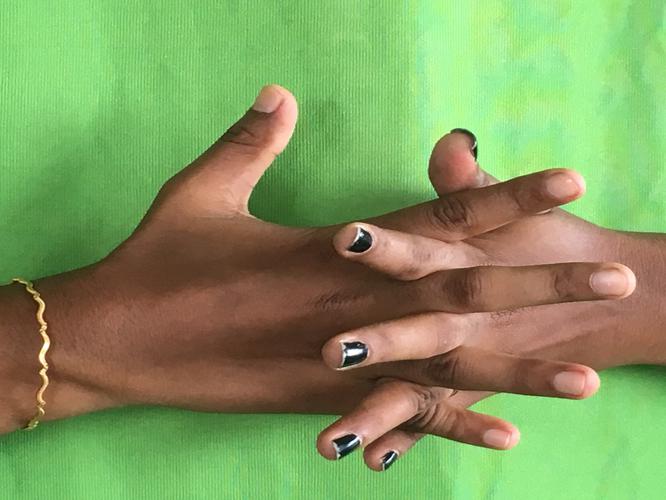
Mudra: Karkatta
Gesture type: double_hand